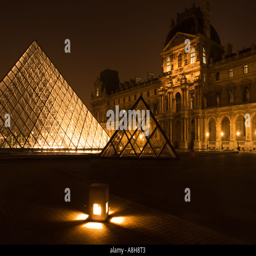
night view of the pyramid and person